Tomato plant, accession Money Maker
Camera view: vertical (180 deg); turntable rotation: 180 degrees
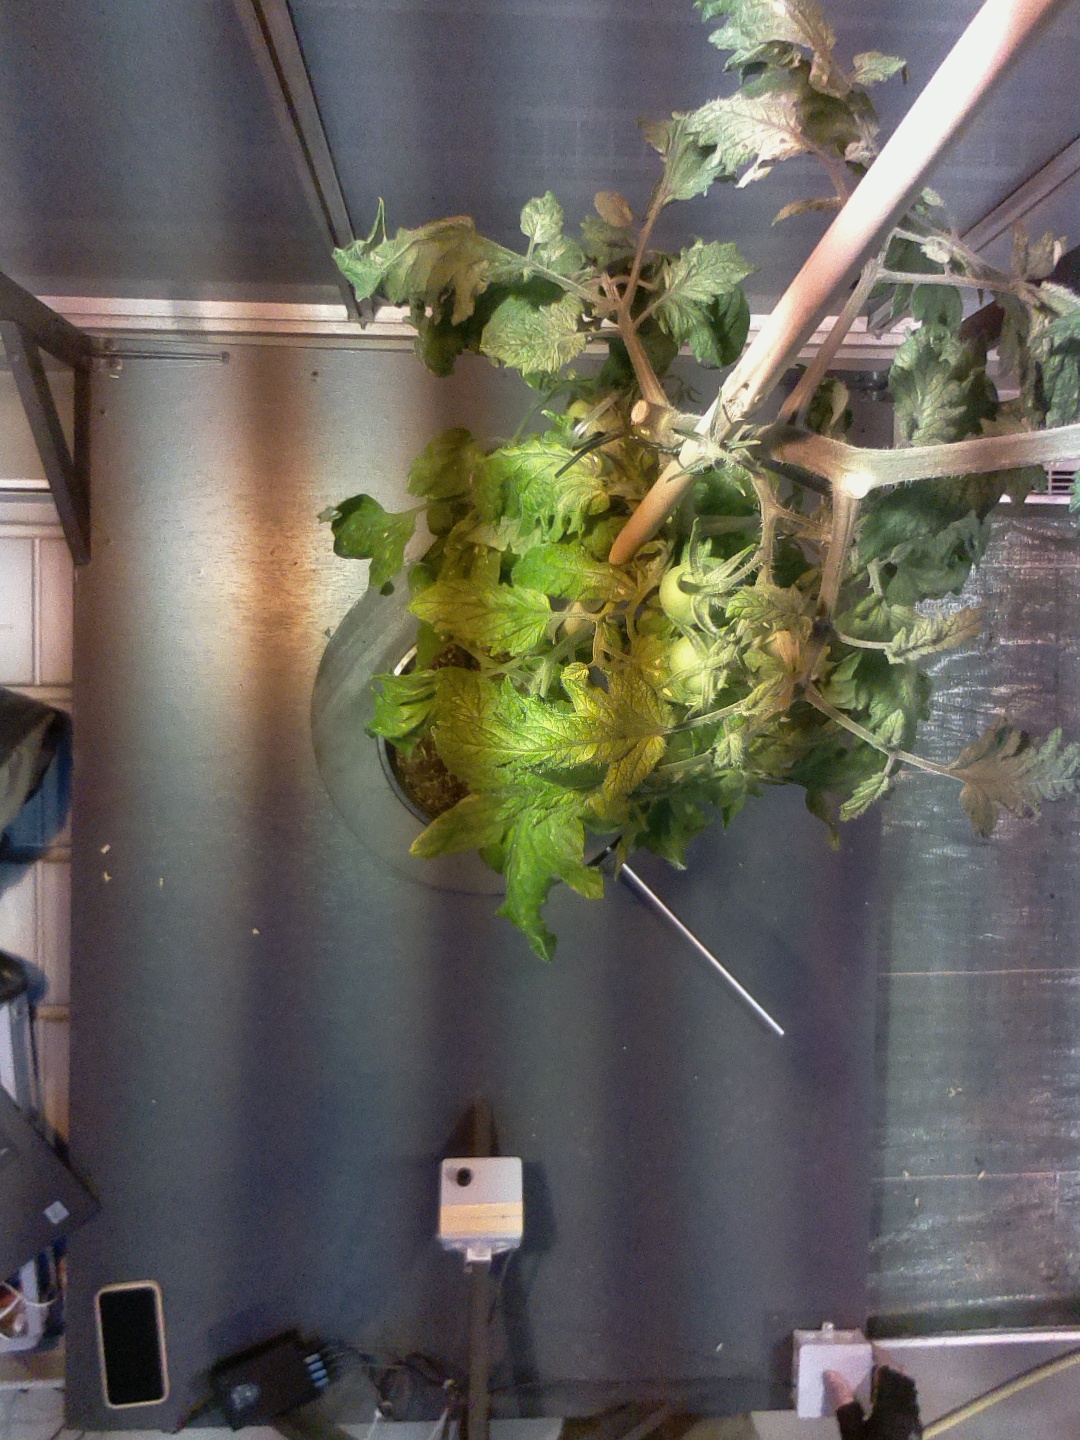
BBCH growth stage 76: 60%-70% of final fruit size